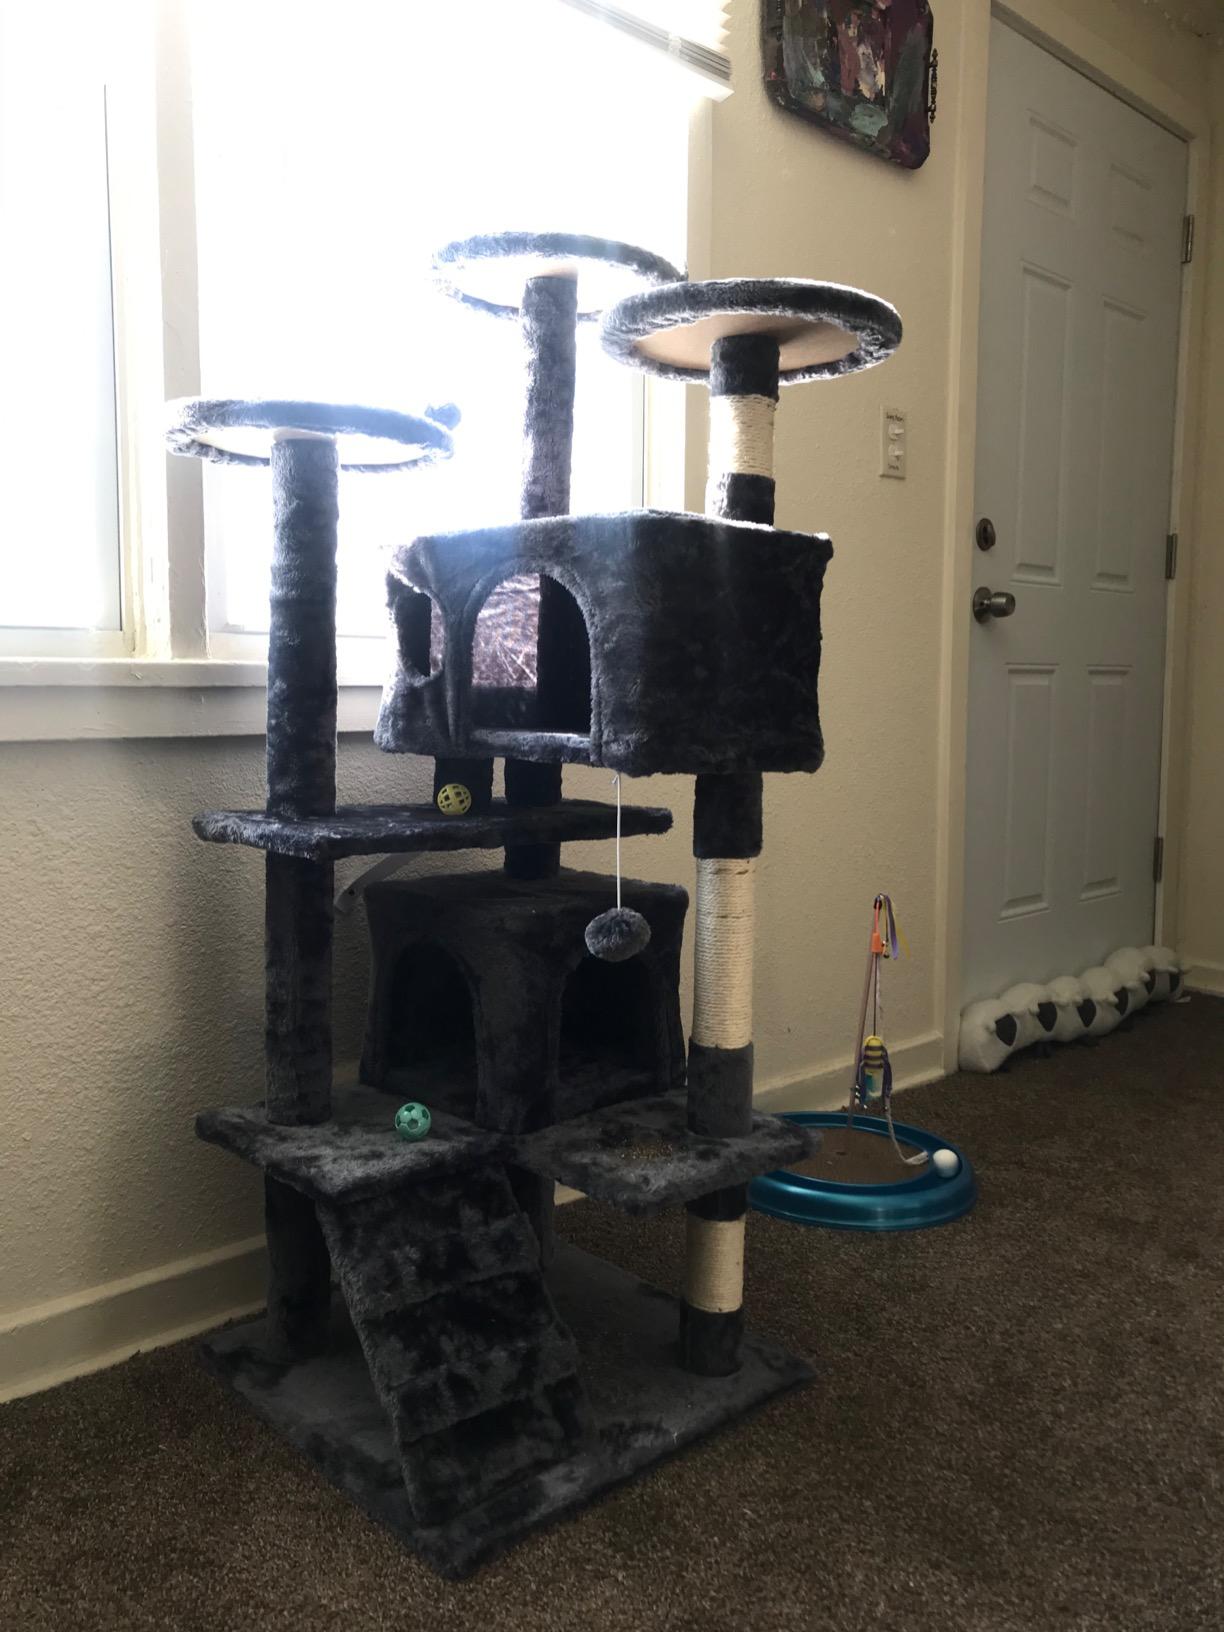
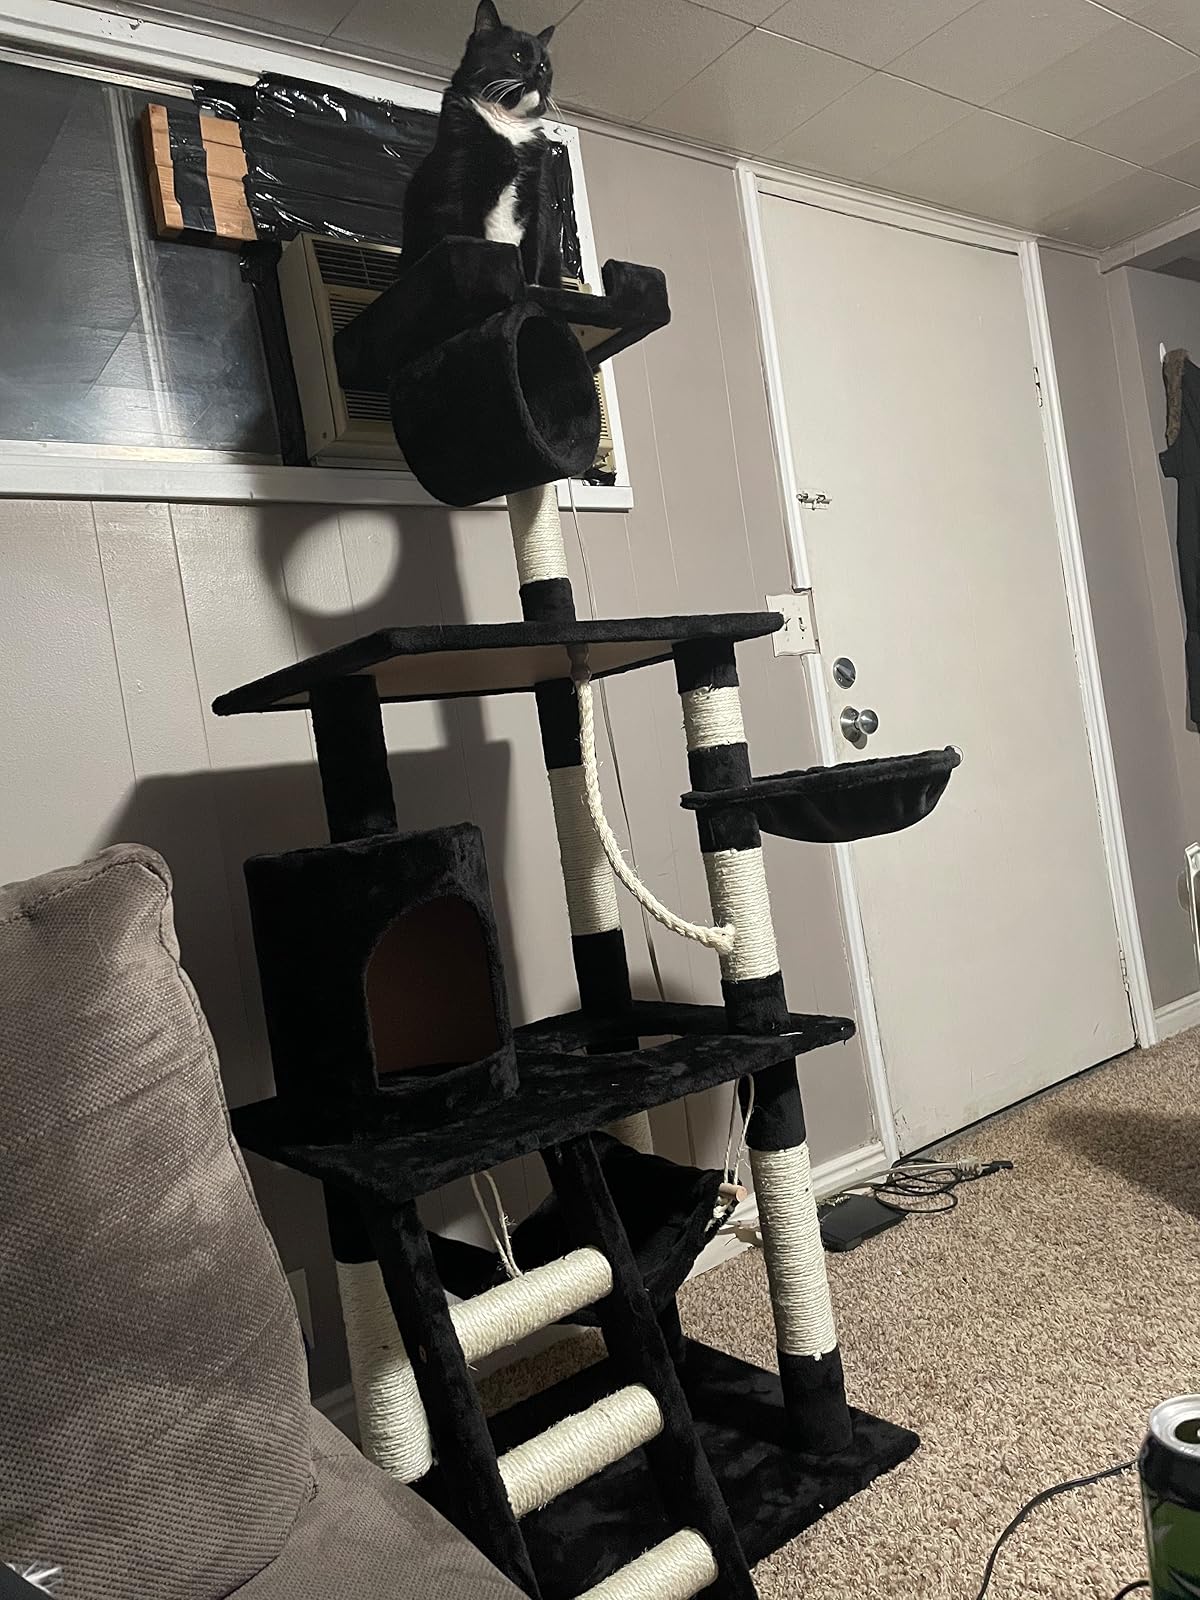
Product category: items_cat tree
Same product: no